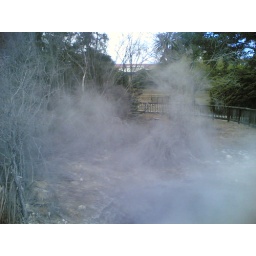
Where the trees are white is where they've been killed by the sulpher fumes